Packaging waste

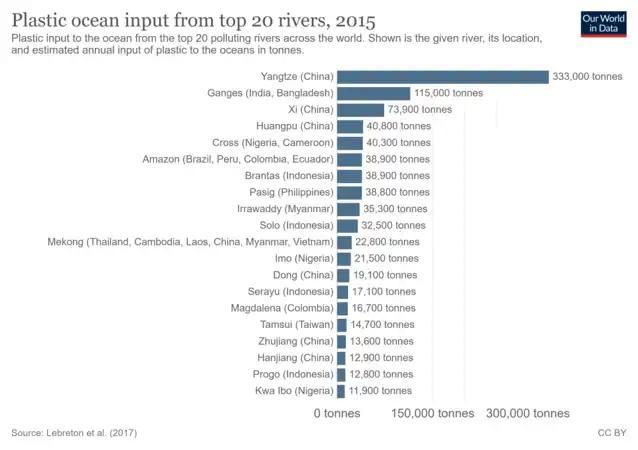
Plastic ocean input from top 20 rivers in 2015.

Bisphenol A (BPA), styrene and benzene can be found in certain packaging waste. BPA can affect the hearts of women, permanently damage the DNA of mice, and appear to be entering the human body from a variety of unknown sources. Studies from Journal of American Association shows that higher bisphenol A levels were significantly associated with heart diseases, diabetes, and abnormally high levels of certain liver enzymes. Toxins such as these are found within our food chains. When fish or plankton consume microplastics, it can also enter our food chain. Microplastics was also found in common table salt and in both tap and bottled water. Microplastics are dangerous as the toxins can affect the human body's nervous, respiratory, and reproductive system.